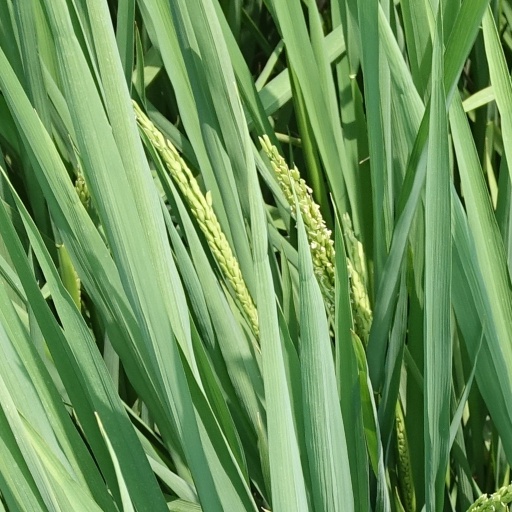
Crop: rice